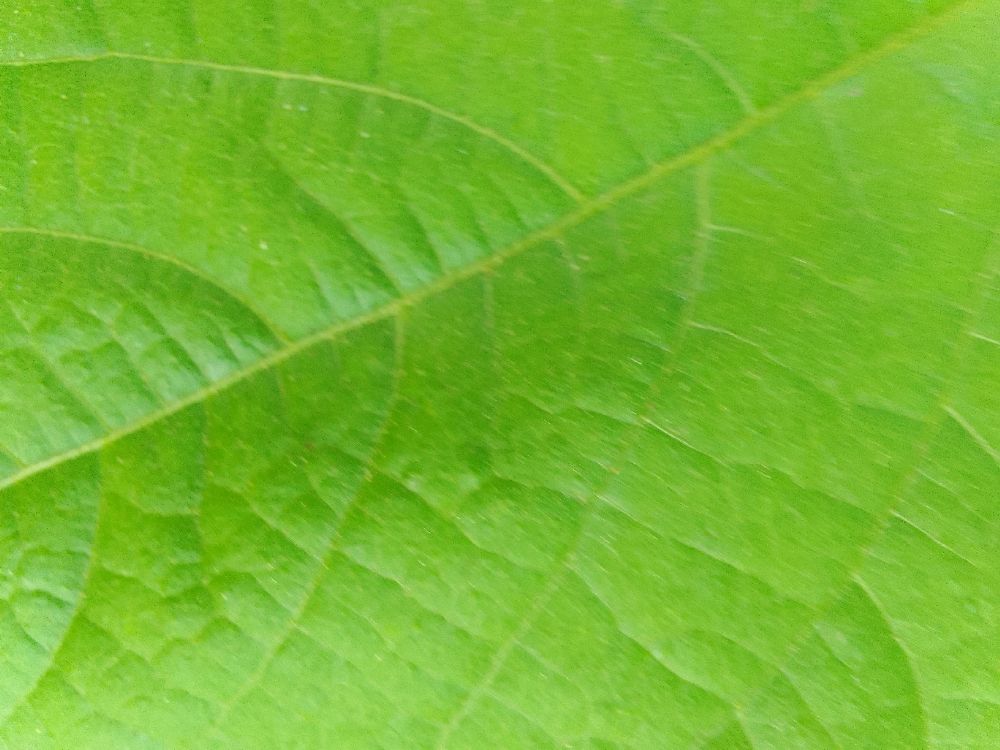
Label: healthy